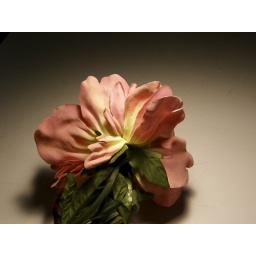
A fun picture of a silk flower in photo class with a tiny desk lamp for light.